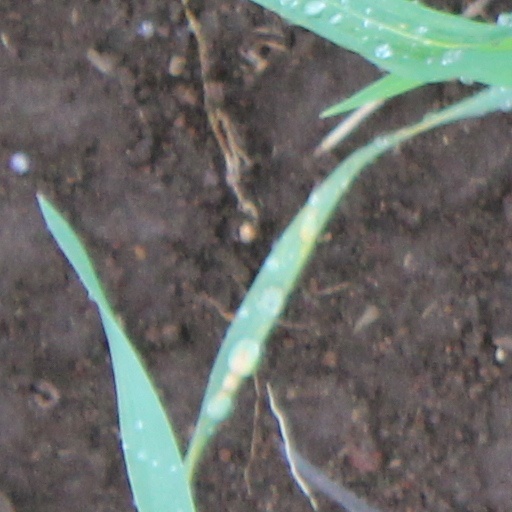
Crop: wheat